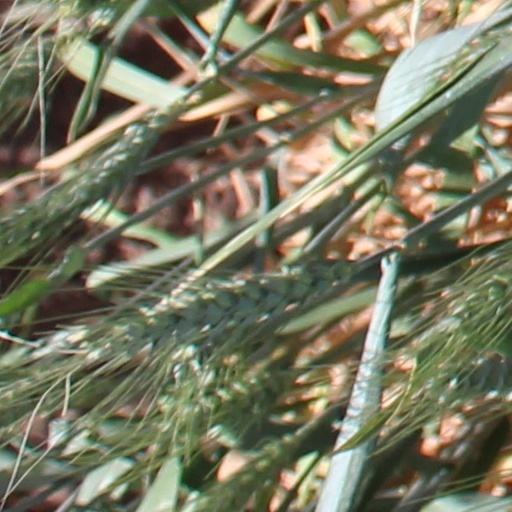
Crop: wheat